Vérissey

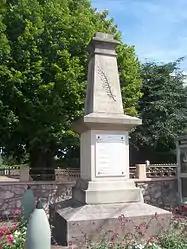
World War I memorial

Vérissey is a commune in the Saône-et-Loire department in the region of Bourgogne-Franche-Comté in eastern France.